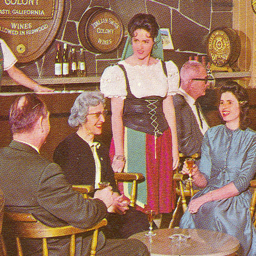
A woman wearing a girdle standing next to a group of people at a bar.
An old photo of a group drinking in a restaurant.
An old photo of people enjoying some wine.
A costumed waitress standing near a group in a restaurant.
An old style bar and restaurant setting with a waitress waiting on a group of 3 people.